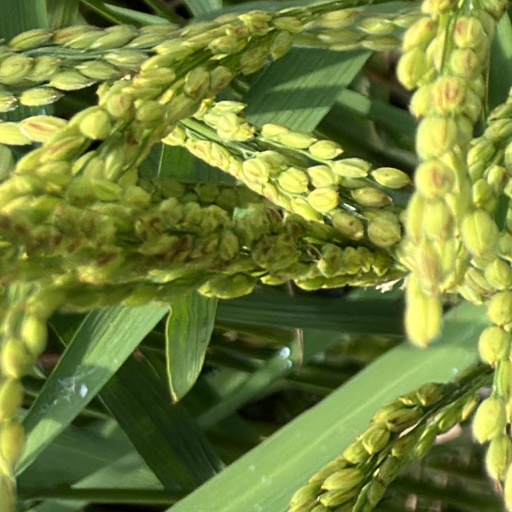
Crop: rice